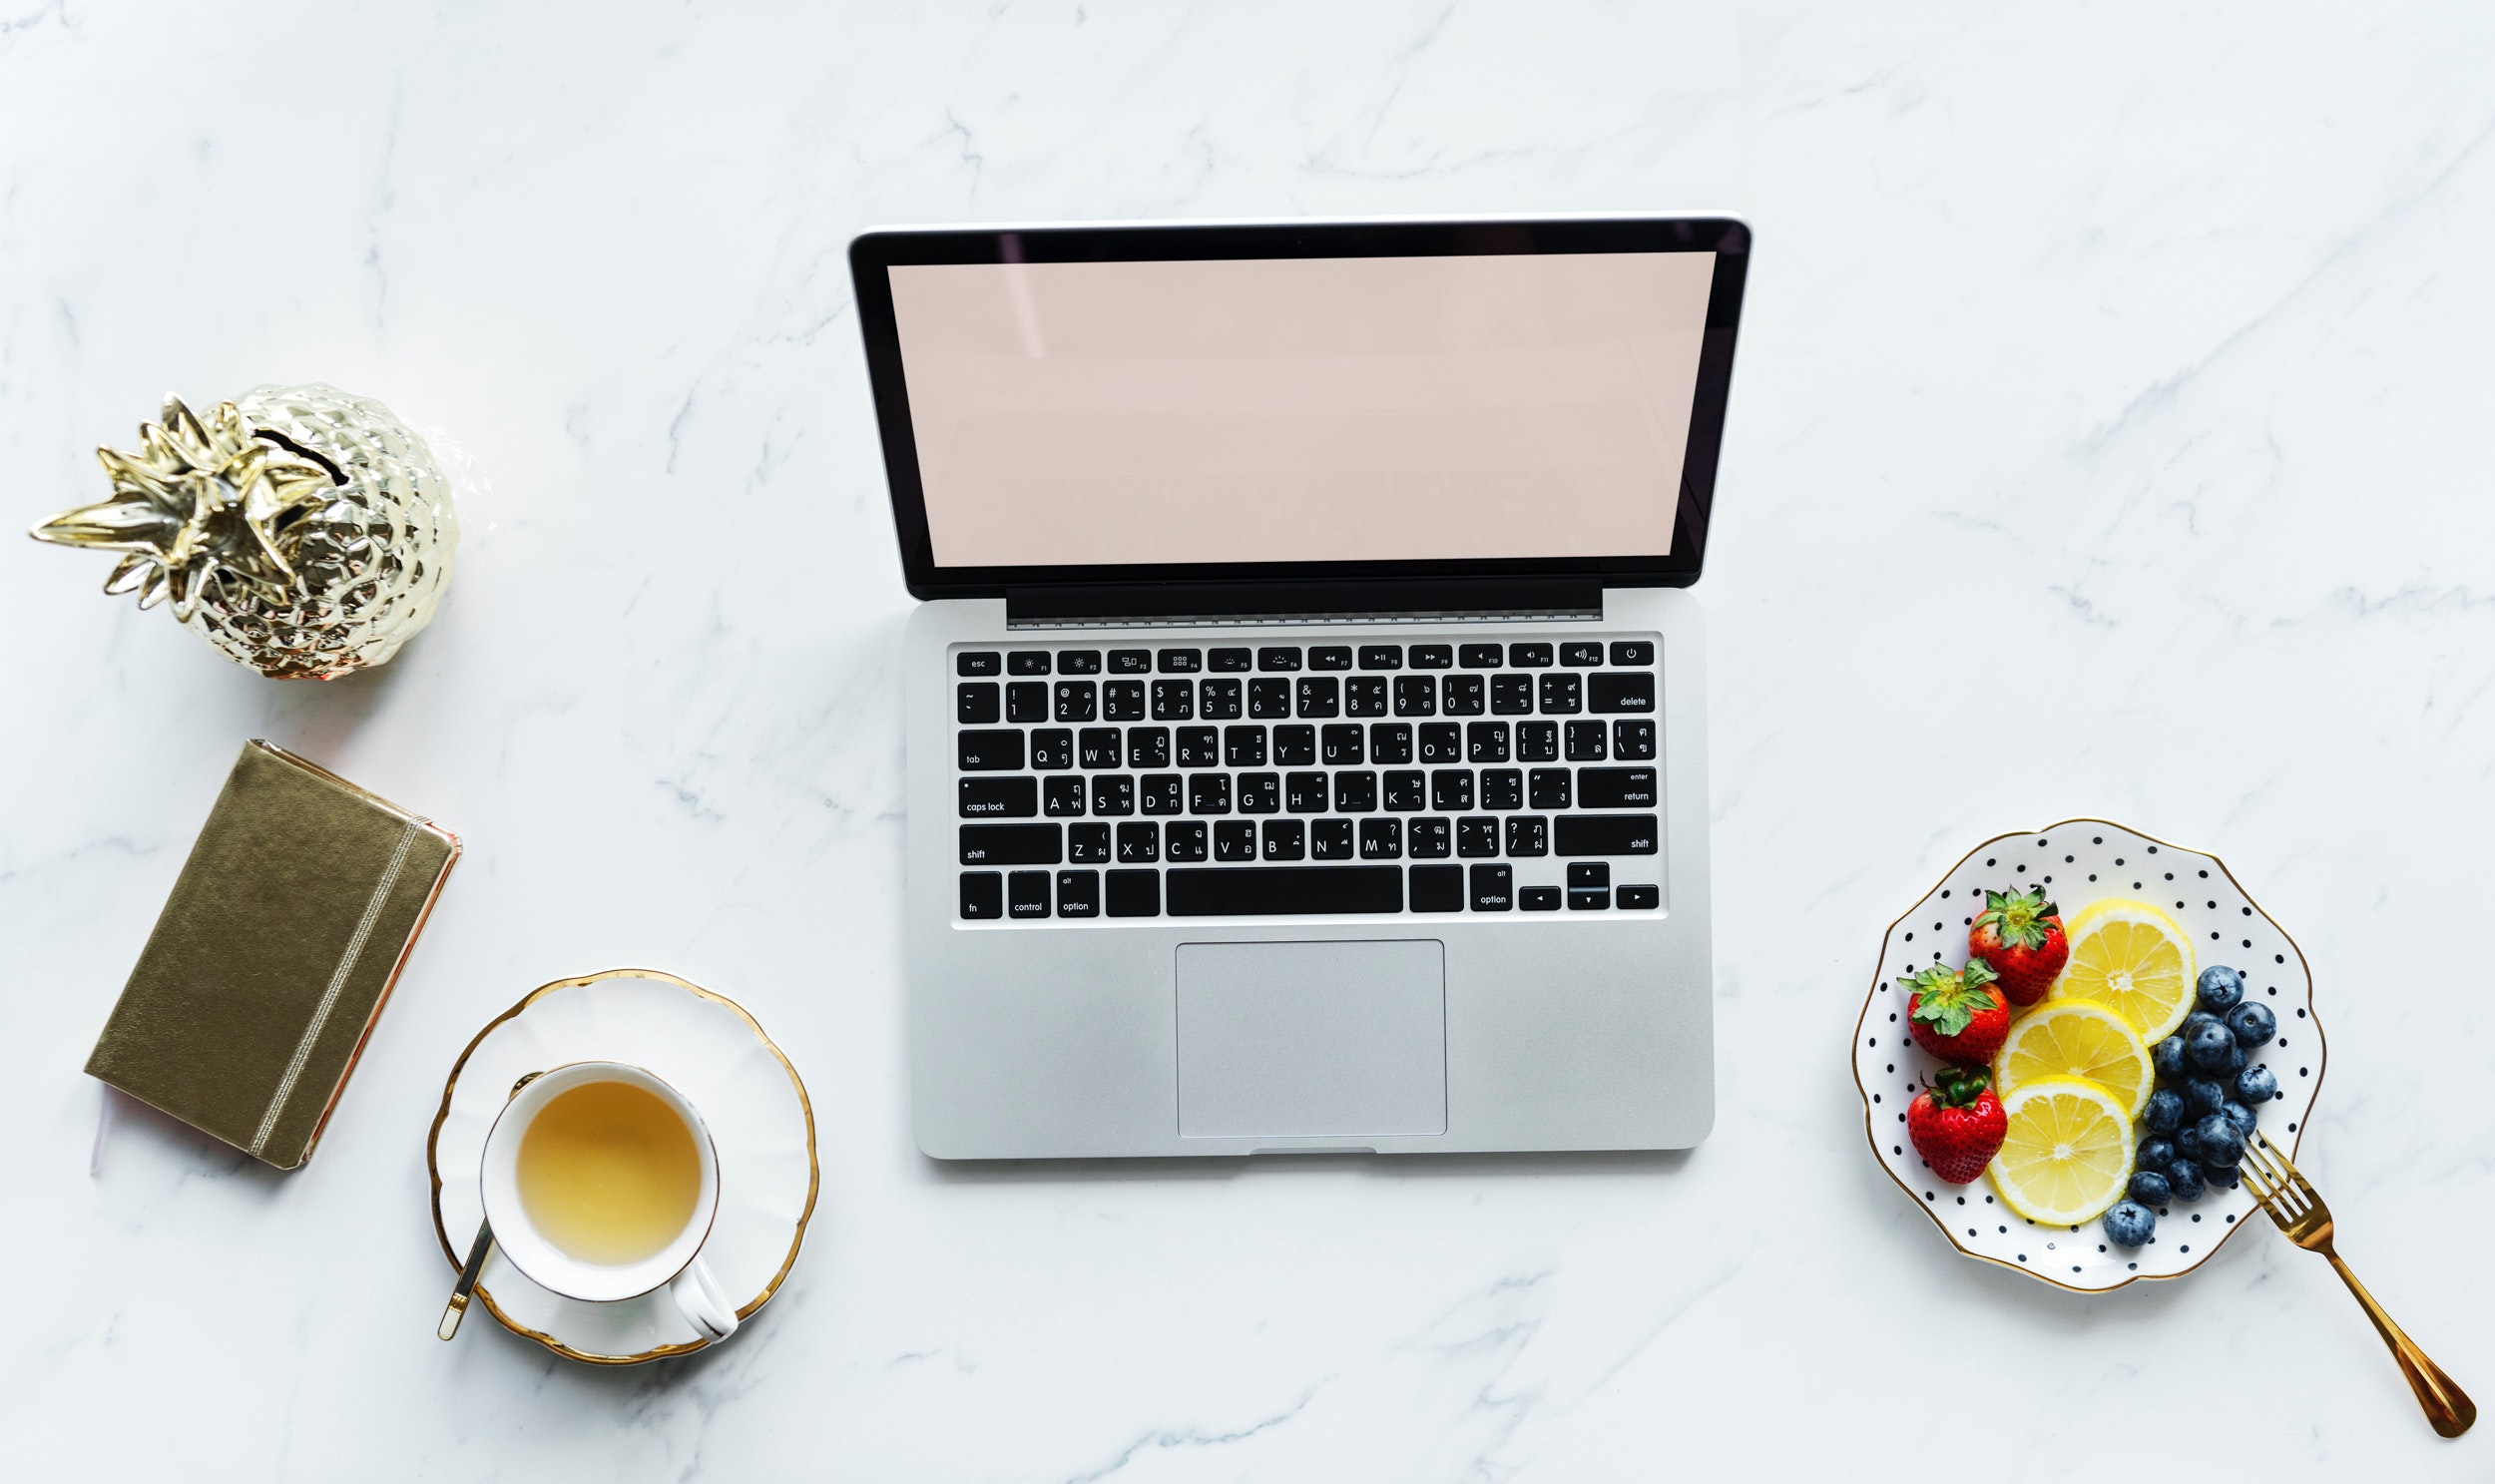
product, technology, fashion accessory, rectangle, coffee cup, tableware